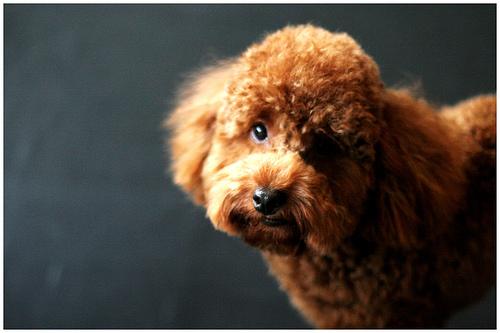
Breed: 2925-n000114-toy_poodle